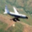
Label: airplane